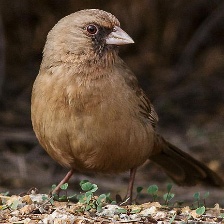
Species: ALBERTS TOWHEE
Scientific name: PIPILO ABERTI